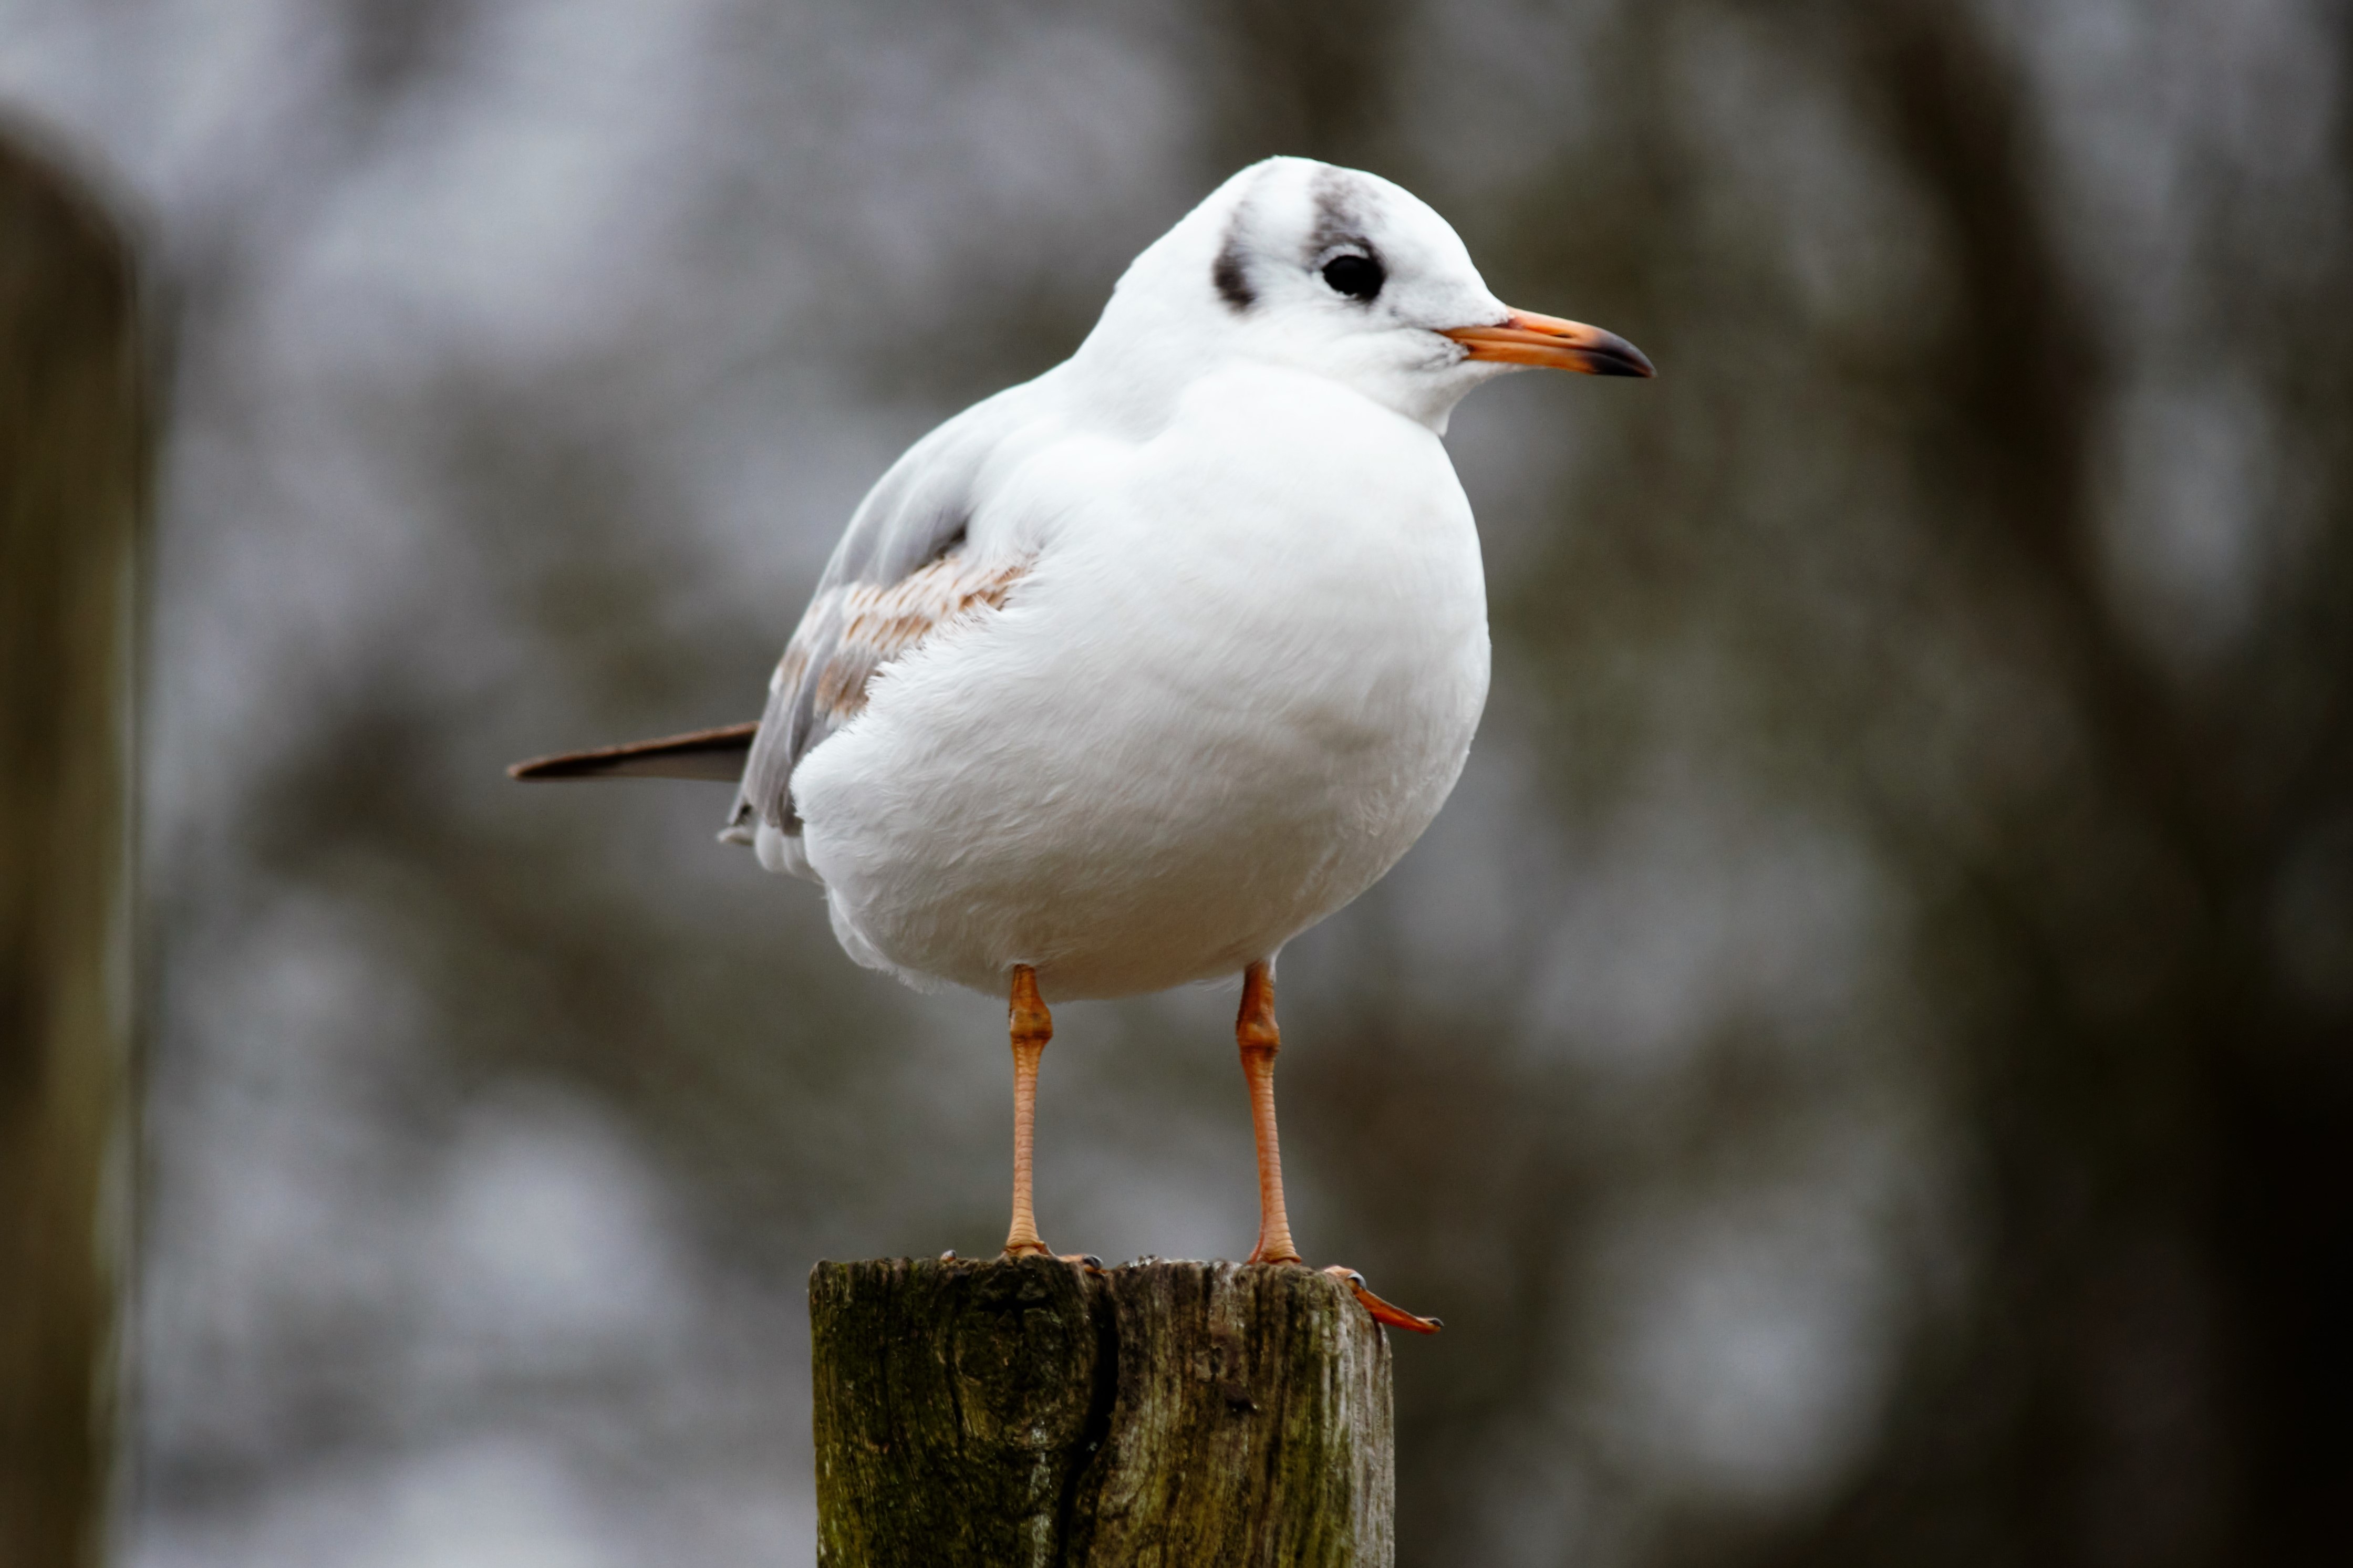
nature, bird, animal, seabird, wildlife, gull, beak, fauna, close up, vertebrate, shorebird, juvenile, black headed gull, charadriiformes, chroicocephalus ridibundus, first winter plumage, european herring gull, cinclidae